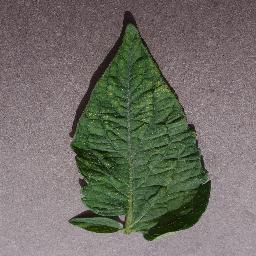
Label: Tomato___Spider_mites Two-spotted_spider_mite